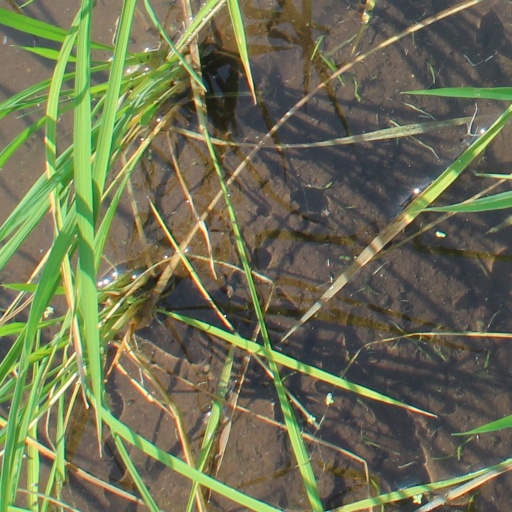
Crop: rice